Iranian peoples

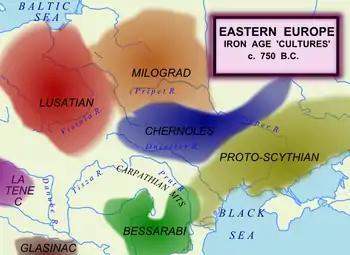
Archaeological cultures c. 750 BC at the start of Eastern-Central Europe's Iron Age; the Proto-Scythian culture borders the Balto-Slavic cultures (Lusatian, Milograd and Chernoles)

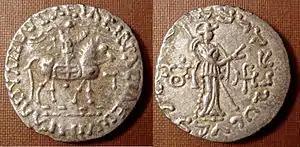
Silver coin of the Indo-Scythian king Azes II (reigned c. 35–12 BC). Buddhist triratna symbol in the left field on the reverse

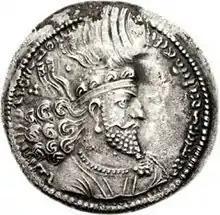
Hormizd I, Sassanian coin

While the Iranian tribes of the south are better known through their texts and modern counterparts, the tribes which remained largely in the vast Eurasian expanse are known through the references made to them by the ancient Greeks, Persians, Chinese, and Indo-Aryans as well as by archaeological finds. The Greek chronicler, Herodotus (5th century BC) makes references to a nomadic people, the Scythians; he describes them as having dwelt in what is today southern European Russia and Ukraine. He was the first to make a reference to them.